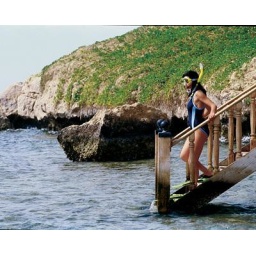
Ready to see the under water wonders of the red sea a fabiouls colorful world